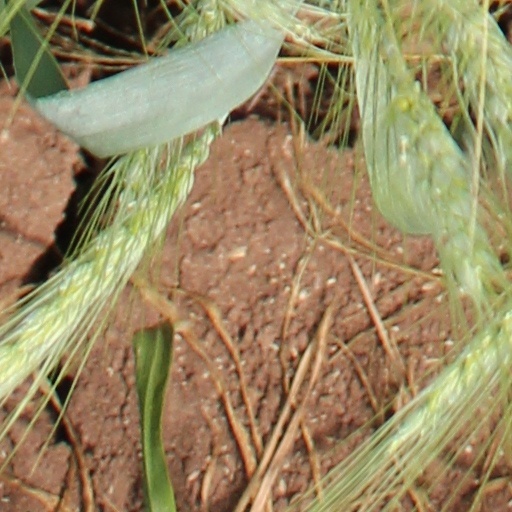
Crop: wheat